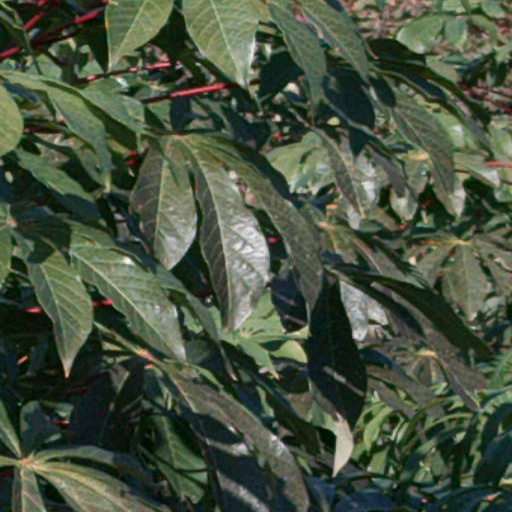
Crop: cassava